Los Palmeras

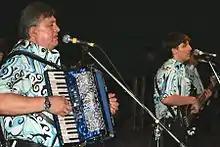
Accordionist of Los Palmeras

Los Palmeras are an Argentine cumbia band from Santa Fe, Argentina founded in 1972.